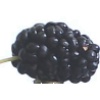
Label: mulberry